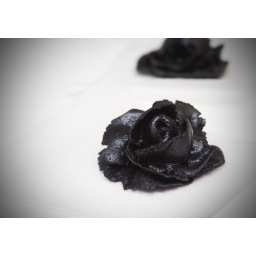
These are frosting roses that I made in a cake decorating class I took.